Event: Nepal Earthquake
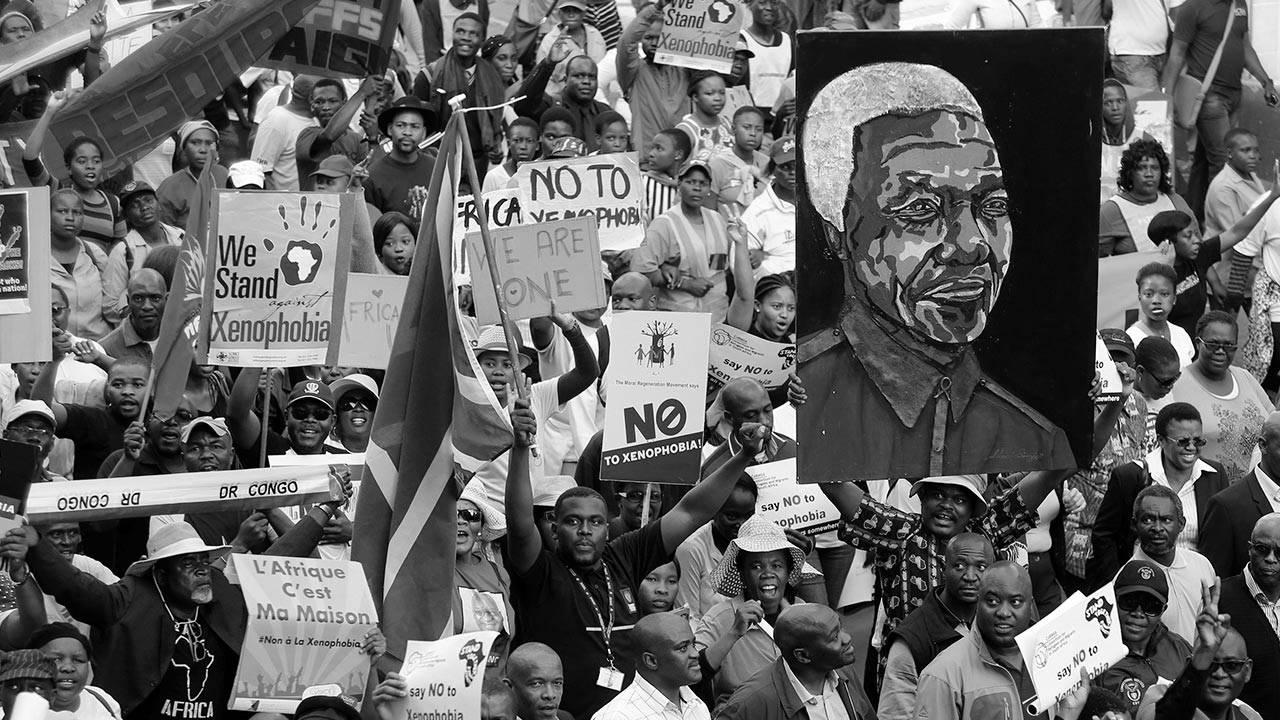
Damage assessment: no_damage